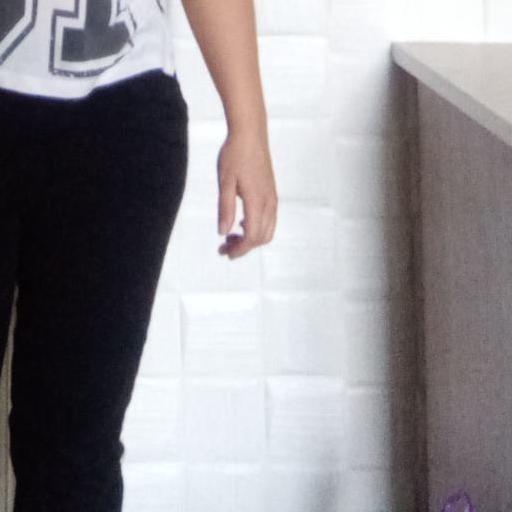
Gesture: no_gesture